Argos Orestiko

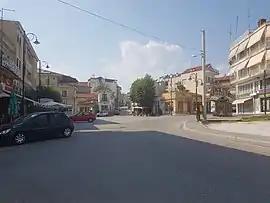
Central square

Argos Orestiko (before 1926: Χρούπιστα, "Chroupista") is a town and a municipality in the Kastoria regional unit of Macedonia, Greece. The Kastoria National Airport (also known as Aristotelis Airport) is located in Argos Orestiko.